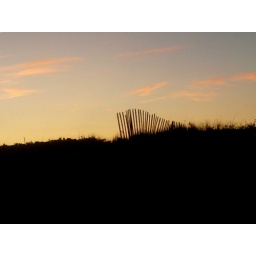
A shot of the fencing on a beach in Newport, RI. Shot using my cell phone camera (5.0 mpx)